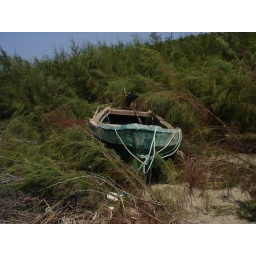
boats in the forest 2